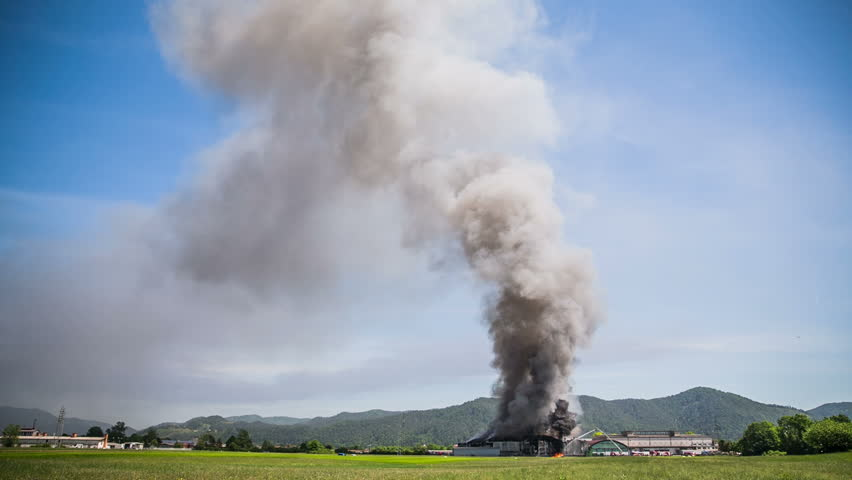
Fire: no
Smoke: yes